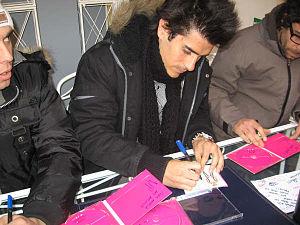
Pignoise est un groupe de rock espagnol, originaire de Madrid. Il est formé par Álvaro Benito, Héctor Polo et Pablo Alonso, et rejoints depuis peu par Jesus.